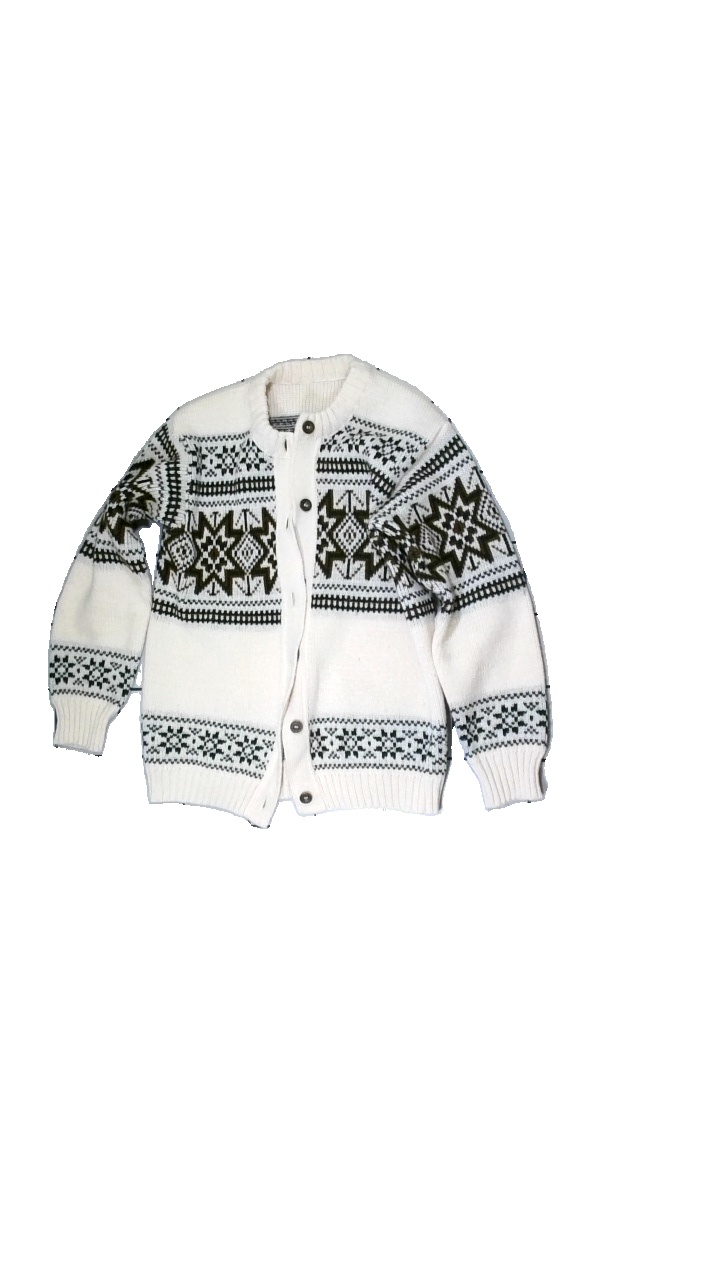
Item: Cardigan (Ladies)
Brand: Missing
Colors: White, Black, Brown
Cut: Regular, C-collar
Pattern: Geometric print
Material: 100% acrylic
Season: All
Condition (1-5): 4
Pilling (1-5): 4
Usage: Reuse
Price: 100-150